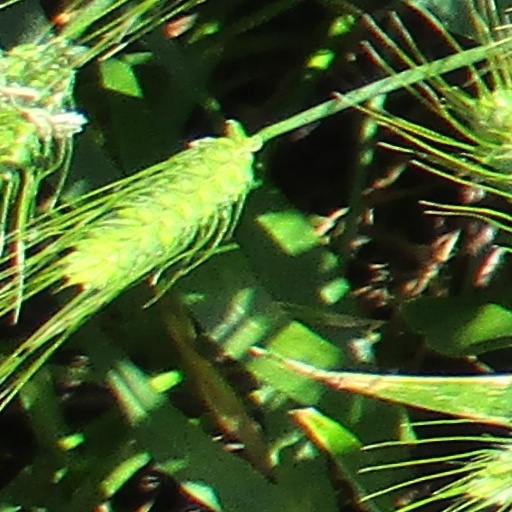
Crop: wheat